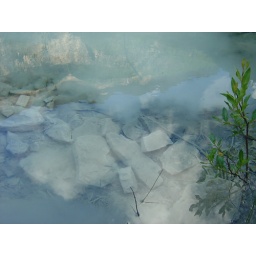
A cool spot where incredibly clear water mixed with all the glacial sediment. It's hard to capture in 2-d.